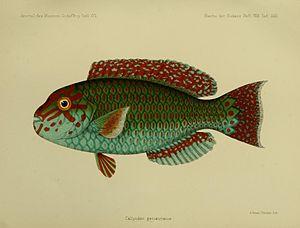
Calotomus est un genre de poissons marins tropicaux de la famille des Scaridae, qui fait partie du vaste sous-ordre des Labroidei.